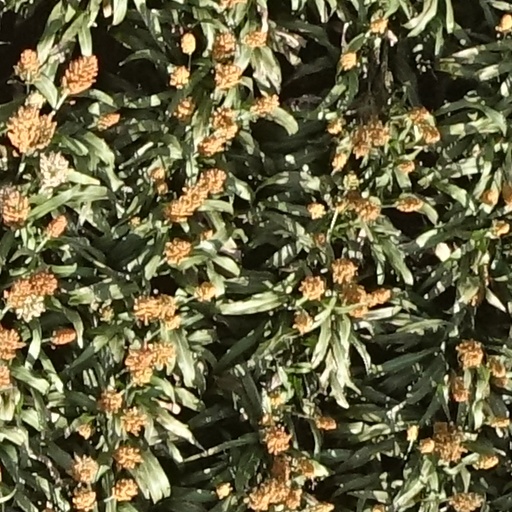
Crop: sorghum